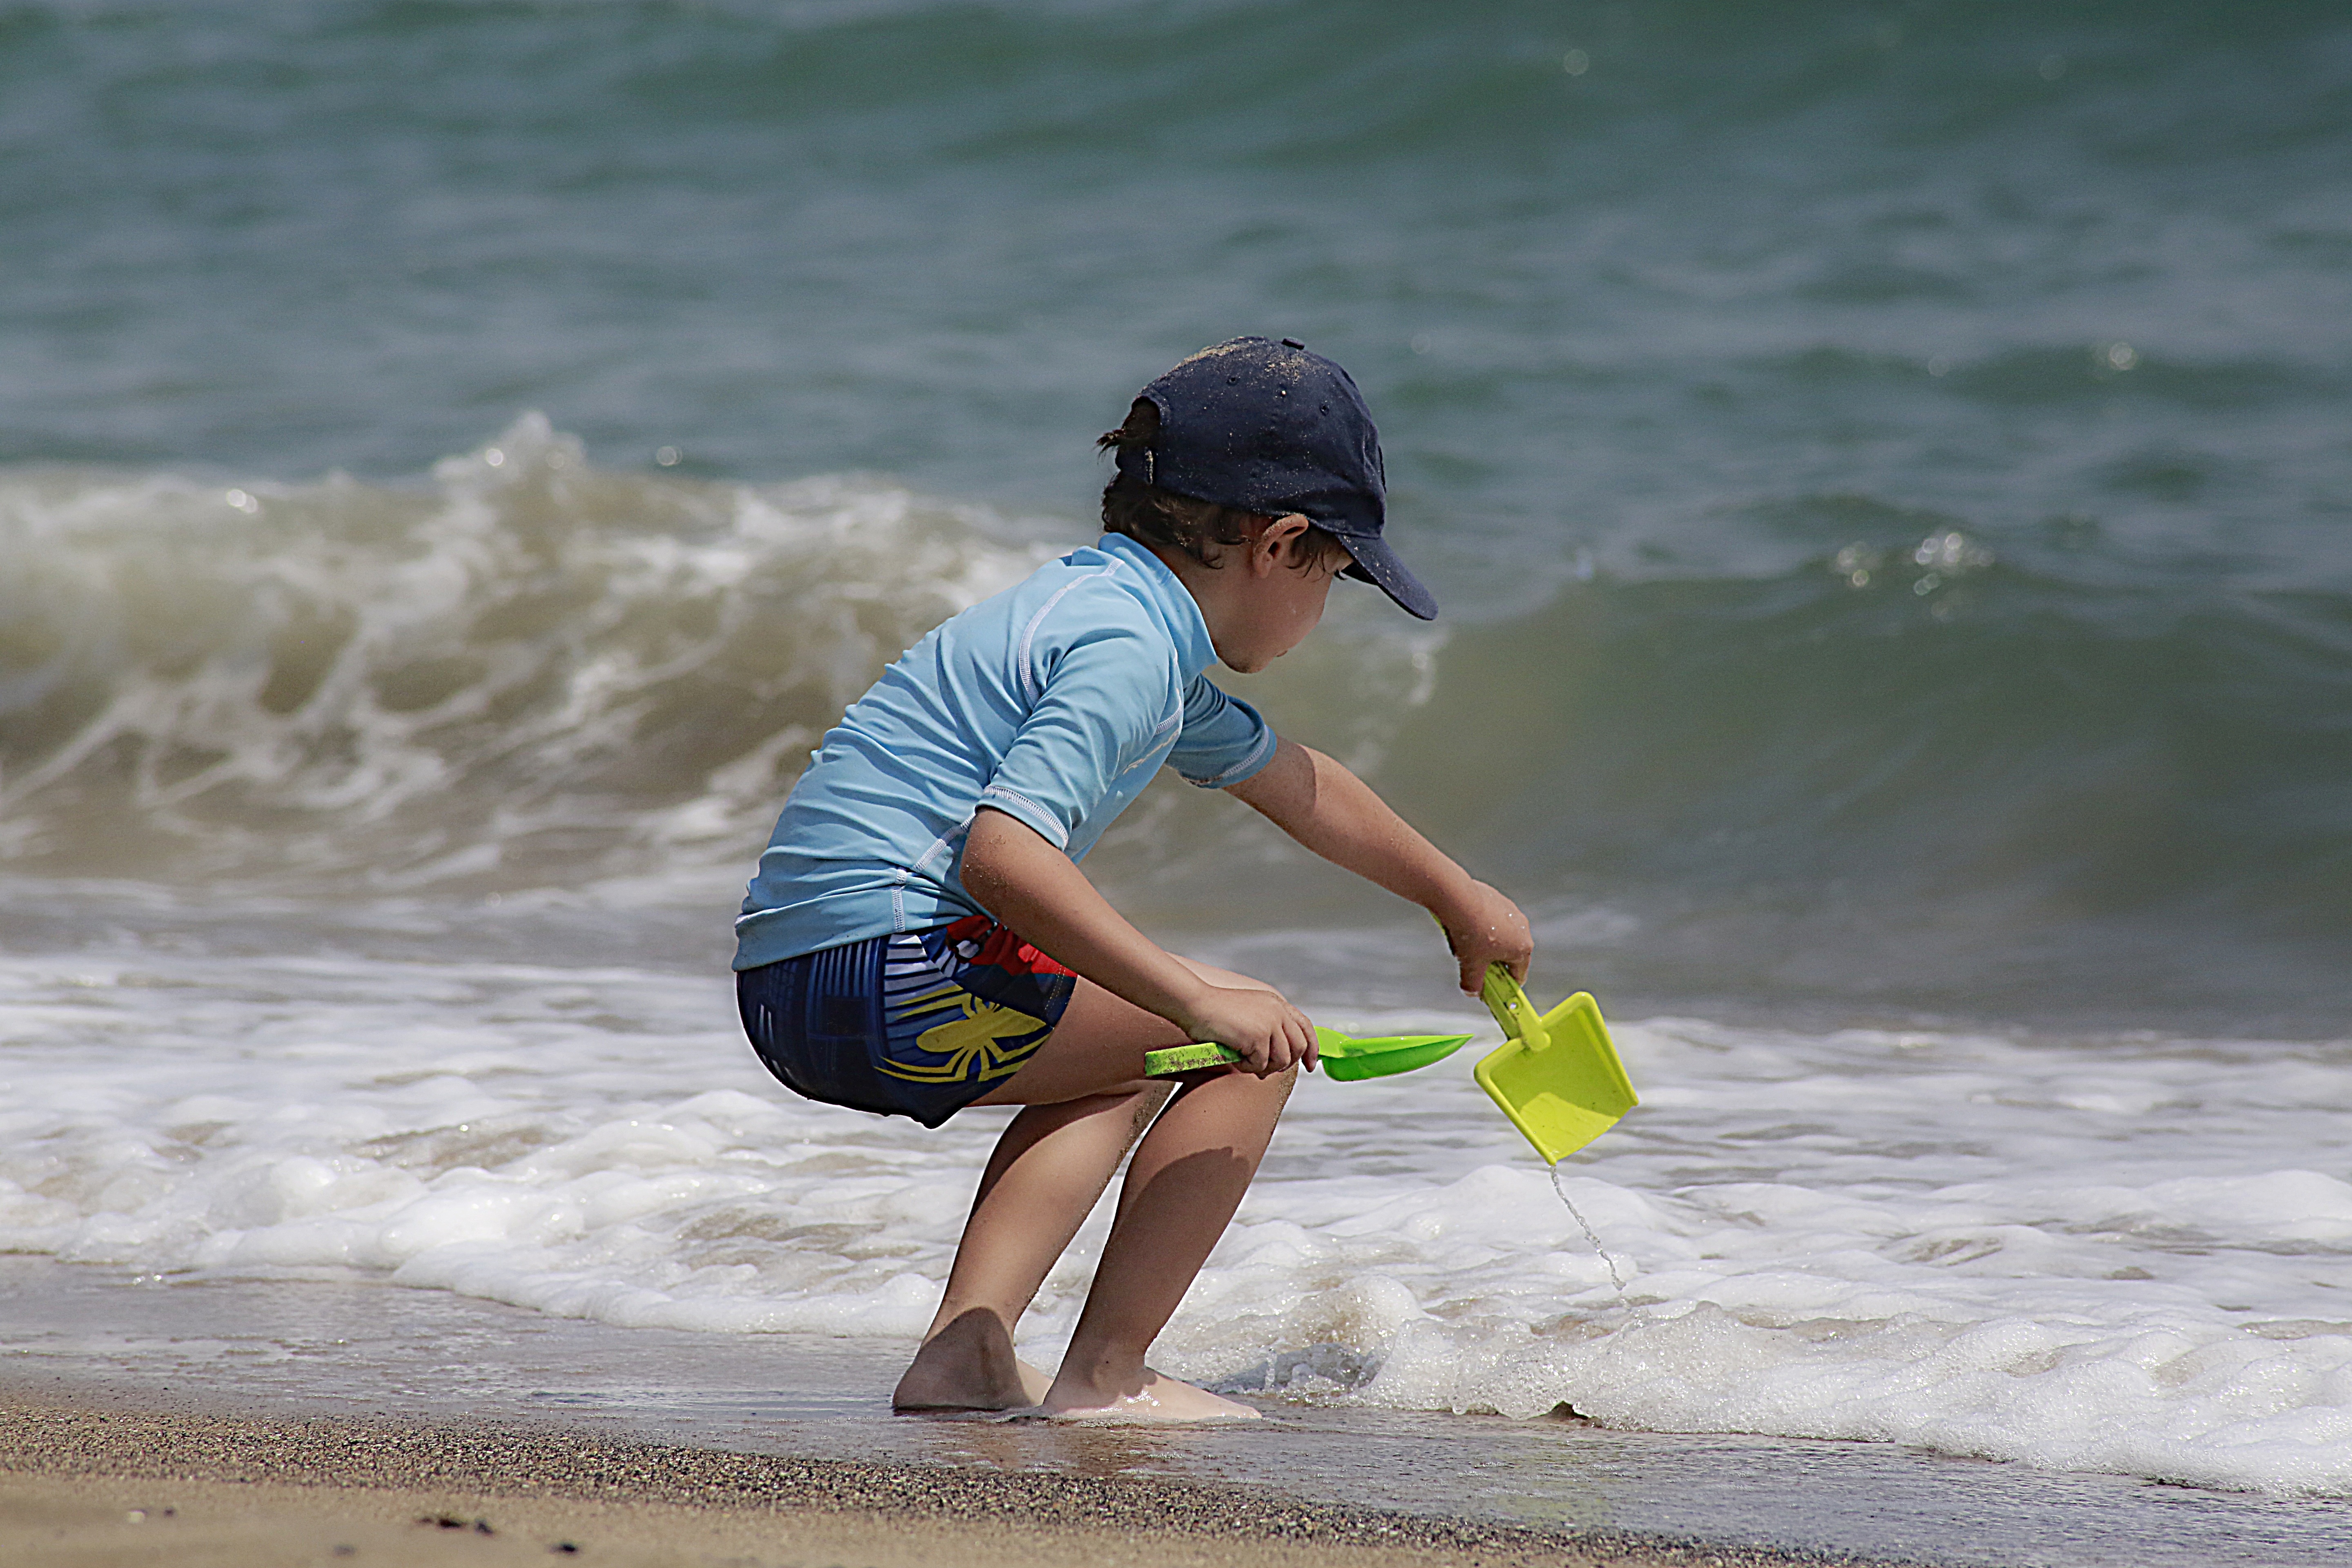
beach, sea, coast, water, sand, ocean, play, shore, wave, summer, vacation, surfing, child, body of water, fun, skimboarding, beach game, wind wave, boardsport, surfing equipment and supplies